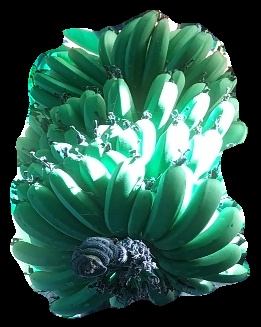
Variety: pachbale
Grade: grade1